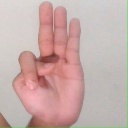
अक्षर: भ